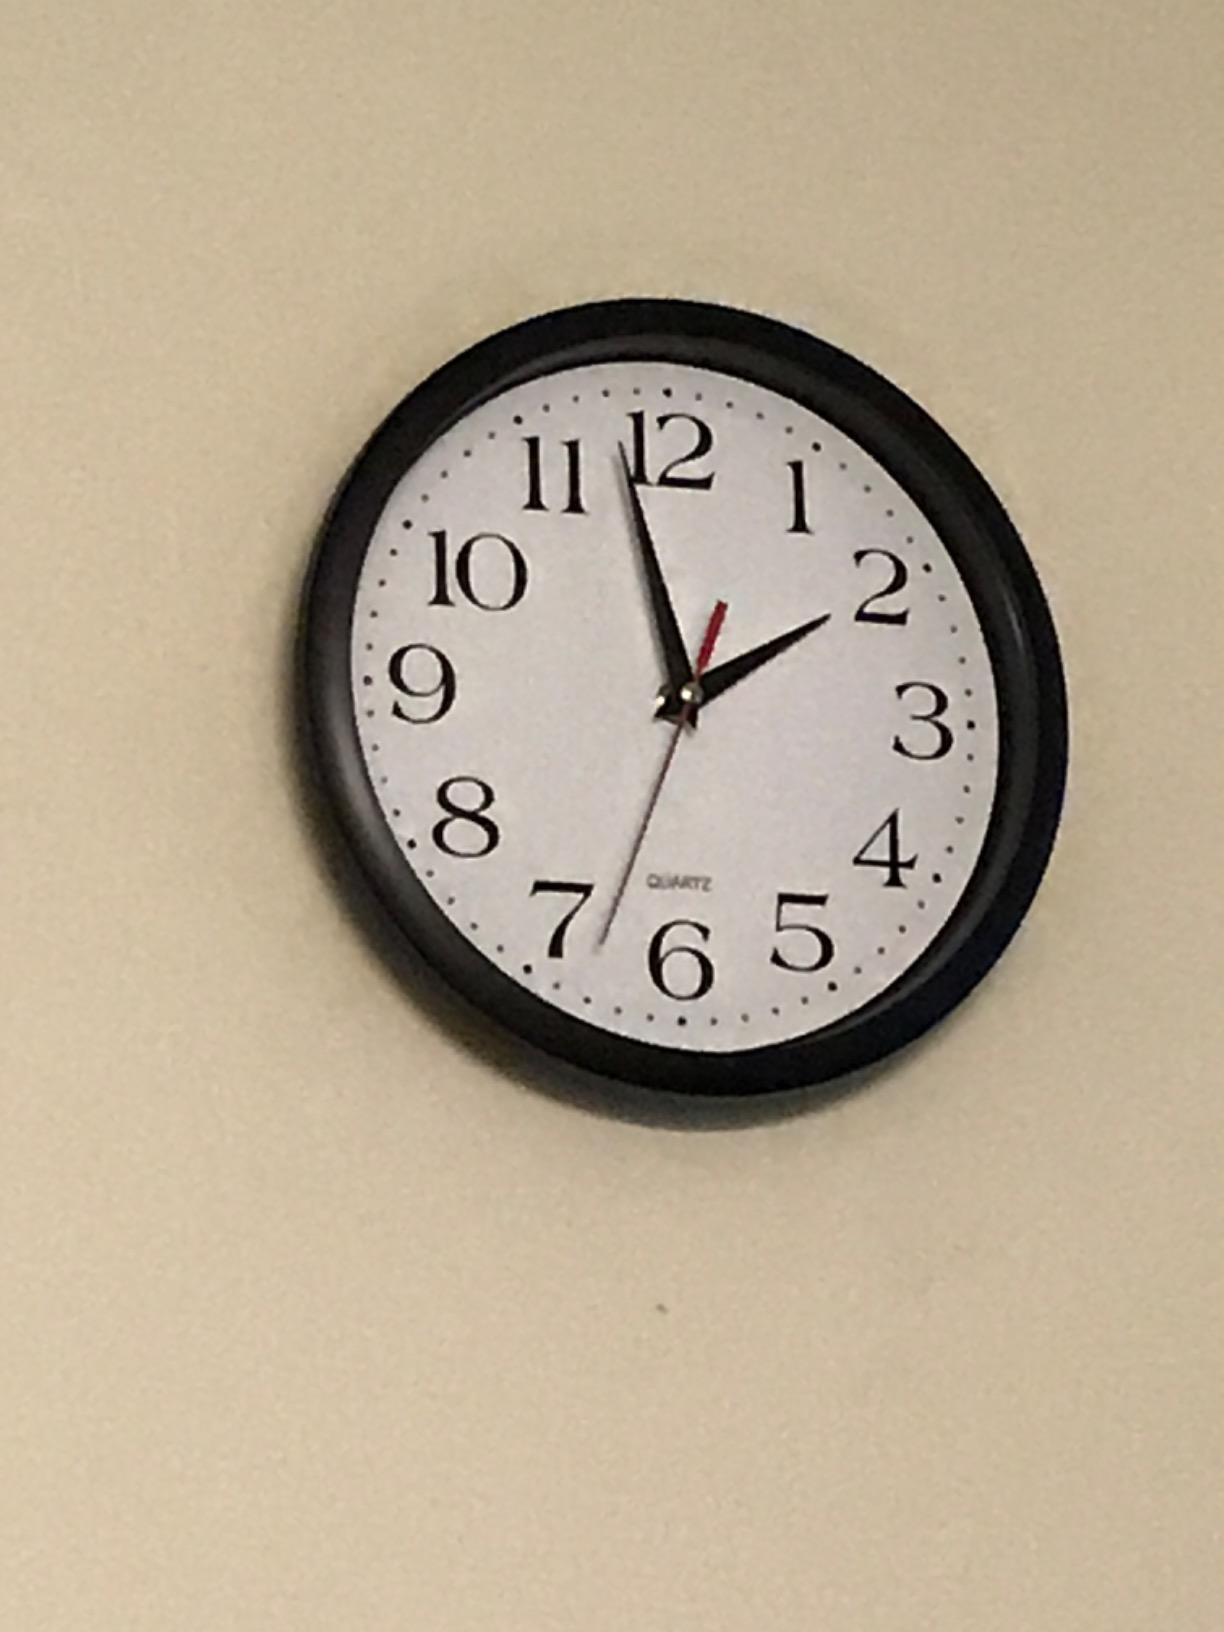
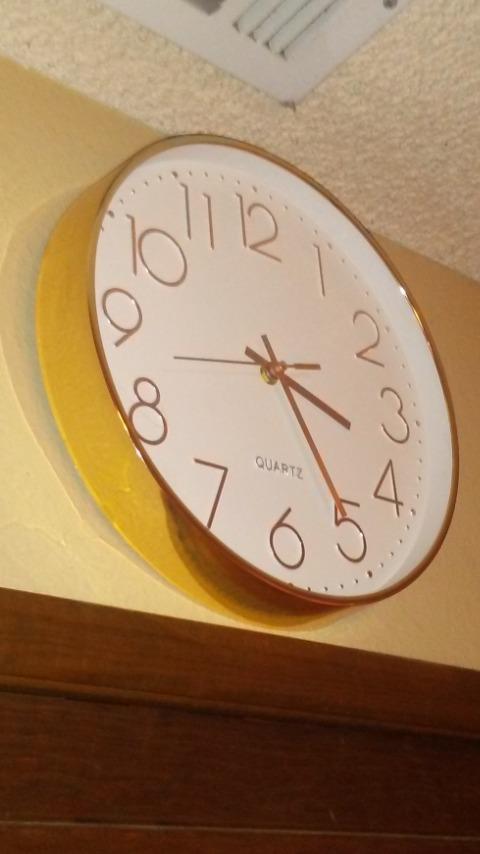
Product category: clock
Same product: no